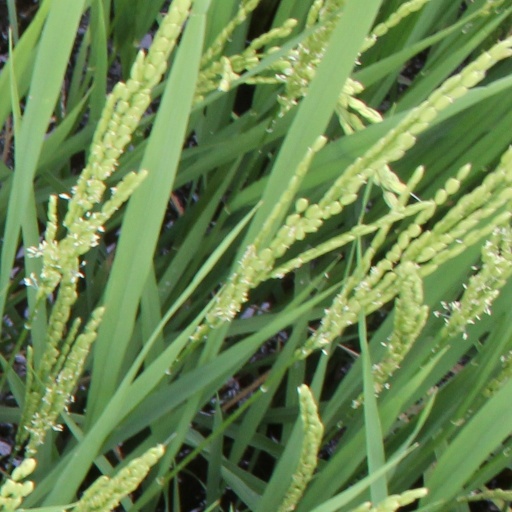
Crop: rice